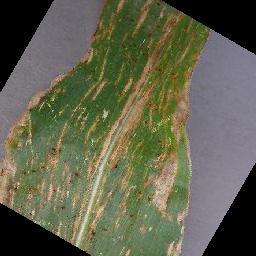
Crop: corn
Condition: (maize)_cercospora_spot_gray_spot